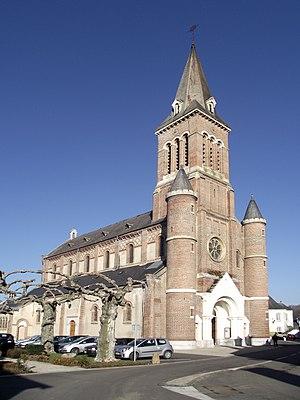
Ossun est une commune française située dans le département des Hautes-Pyrénées, en région Occitanie.